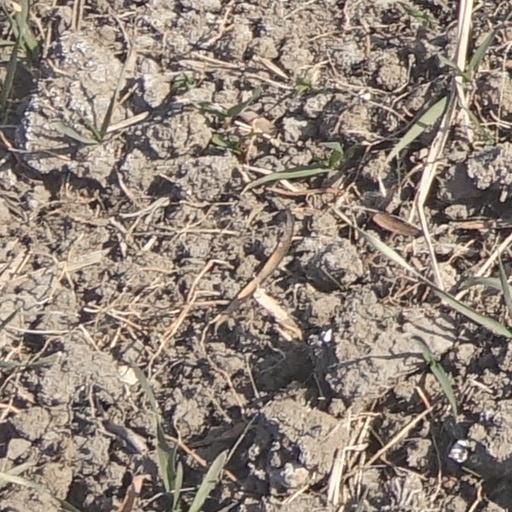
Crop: wheat